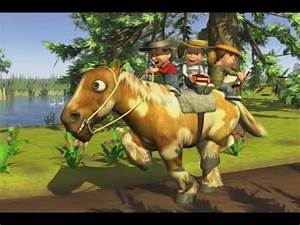
Label: horse